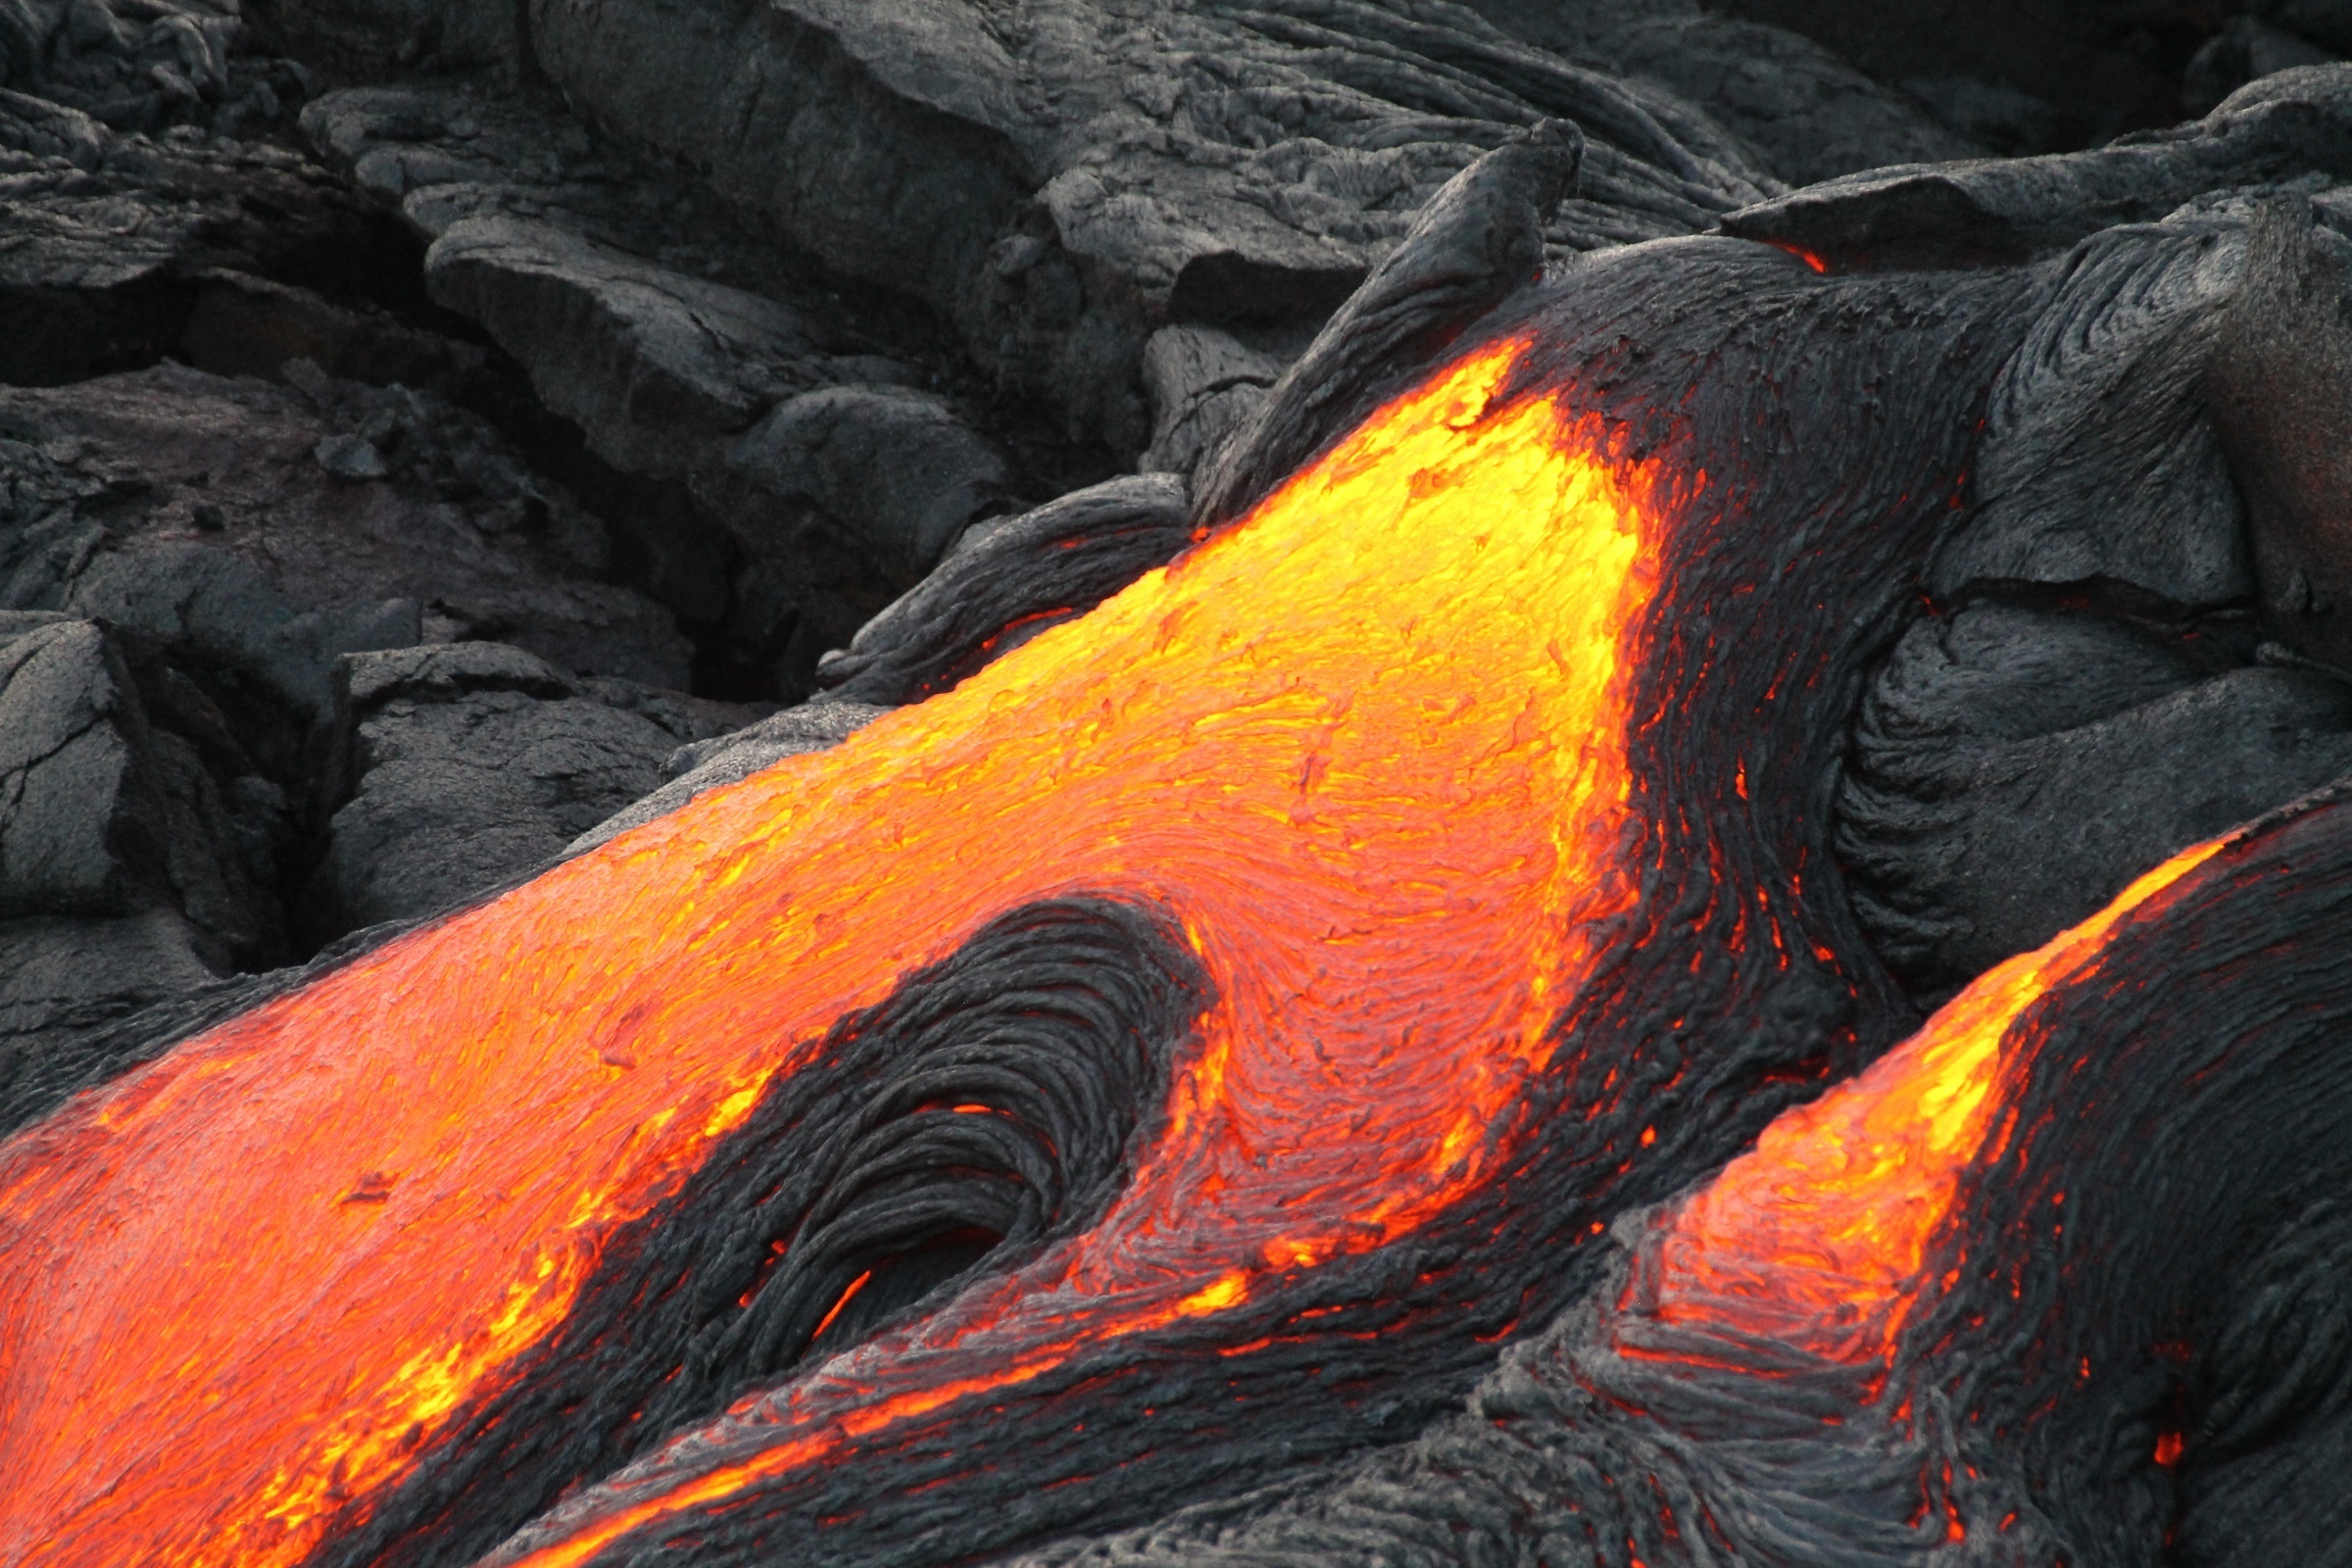
landscape, nature, rock, night, flowing, usa, volcano, island, hawaii, ash, hot, lava, geological, fiery, active, eruption, volcanoes national park, kilauea, geological phenomenon, mauna loa